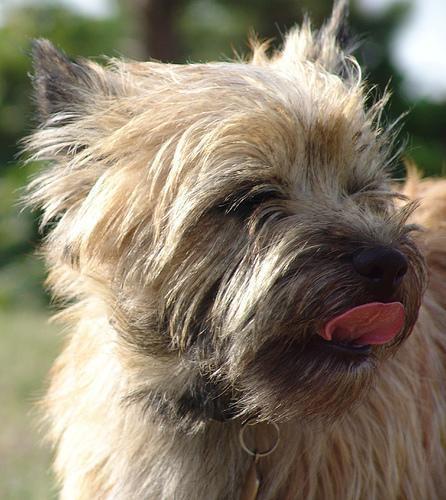
cairn